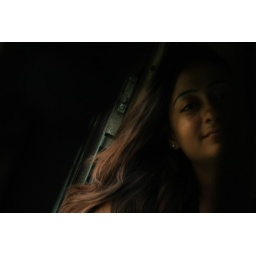
nitu on a window seat in a train